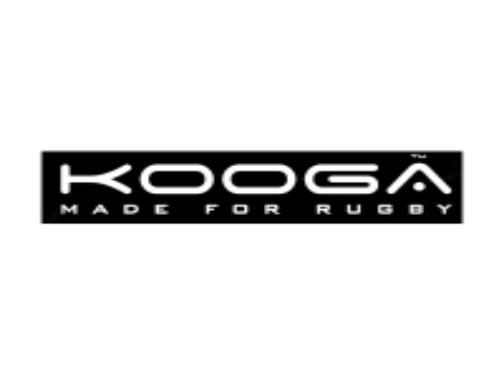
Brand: KooGa
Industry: Clothes